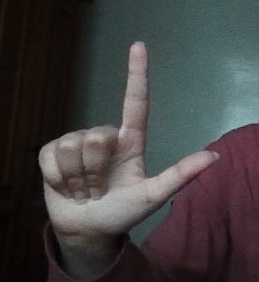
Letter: laam